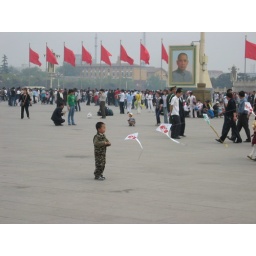
A little boy flying a kite in the square